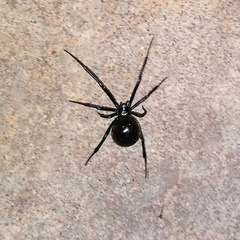
Species: Lactrodectus_hesperus